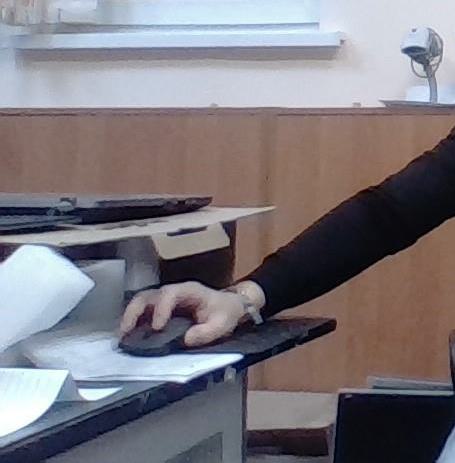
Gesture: no_gesture